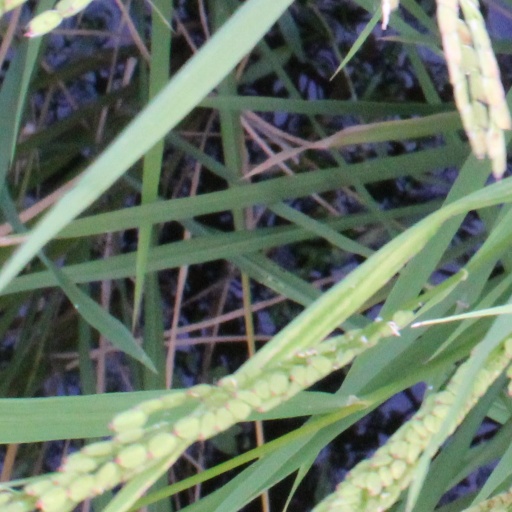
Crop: rice